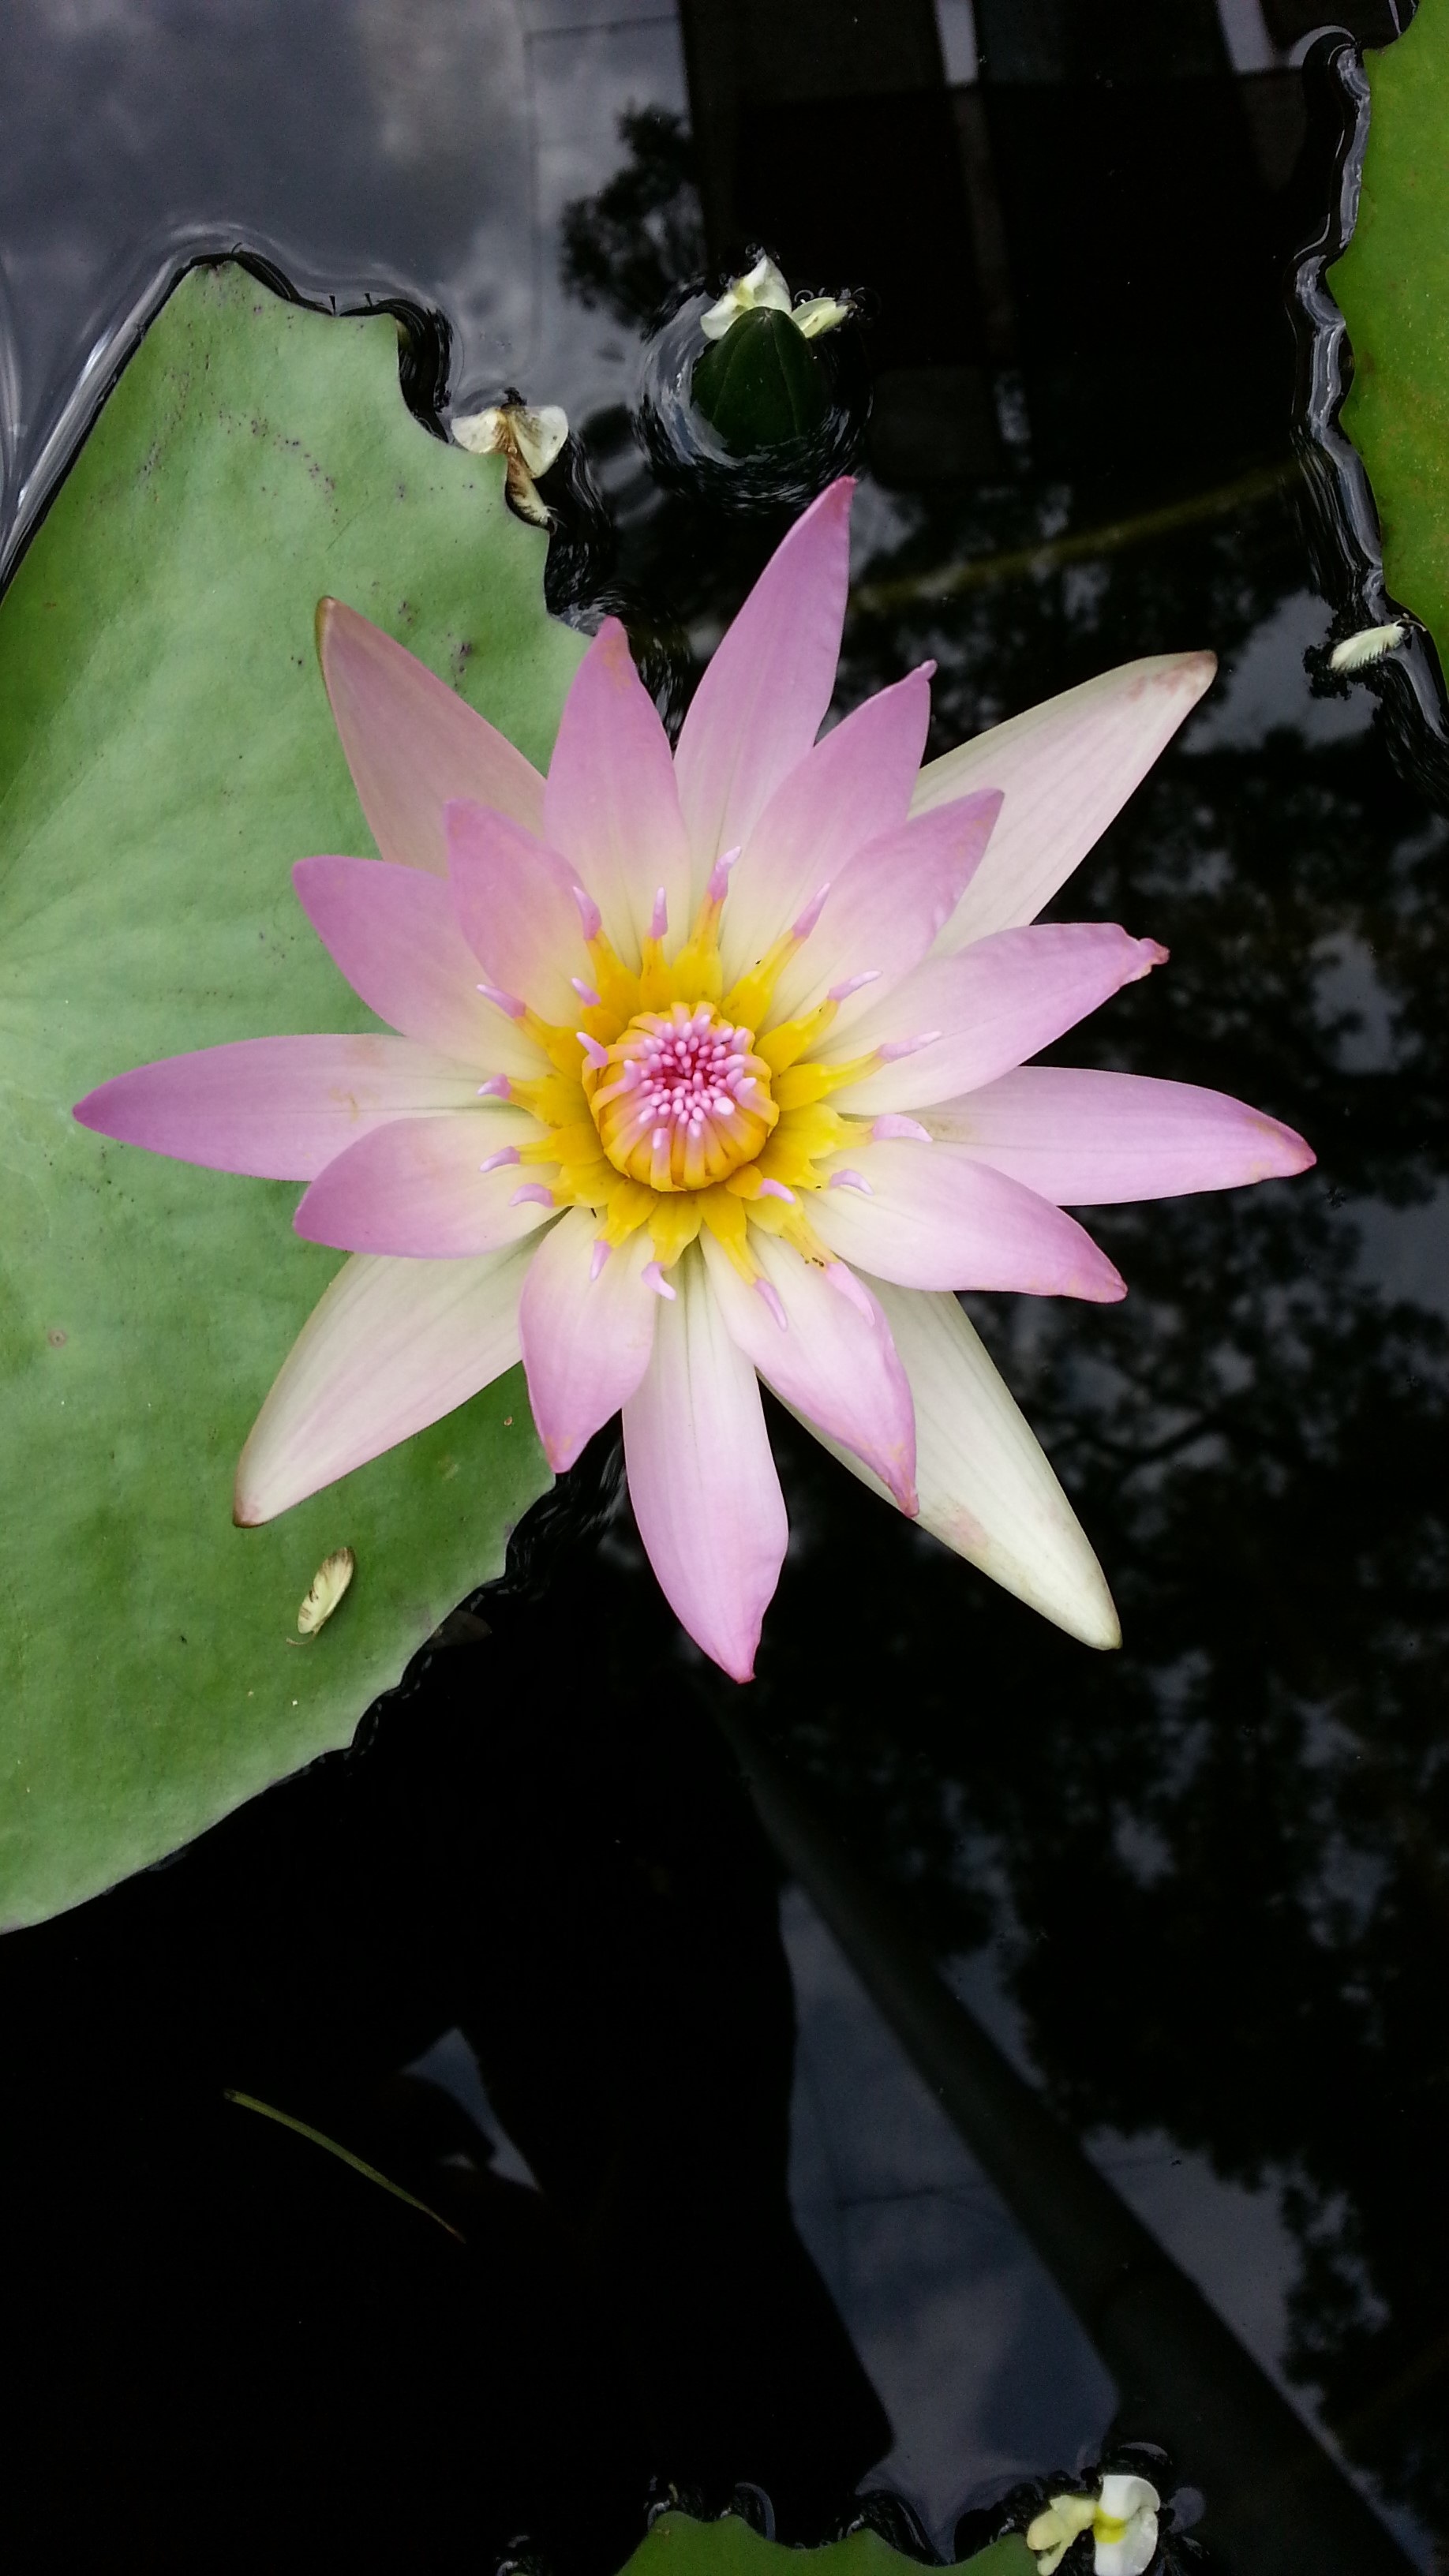
plant, flower, petal, green, botany, yellow, sacred lotus, aquatic plant, flora, plants, lotus, water lilies, macro photography, flowering plant, land plant, lotus family, hedgehog cactus